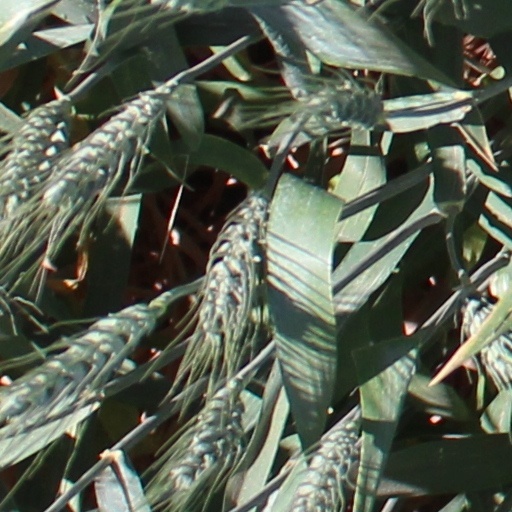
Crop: wheat